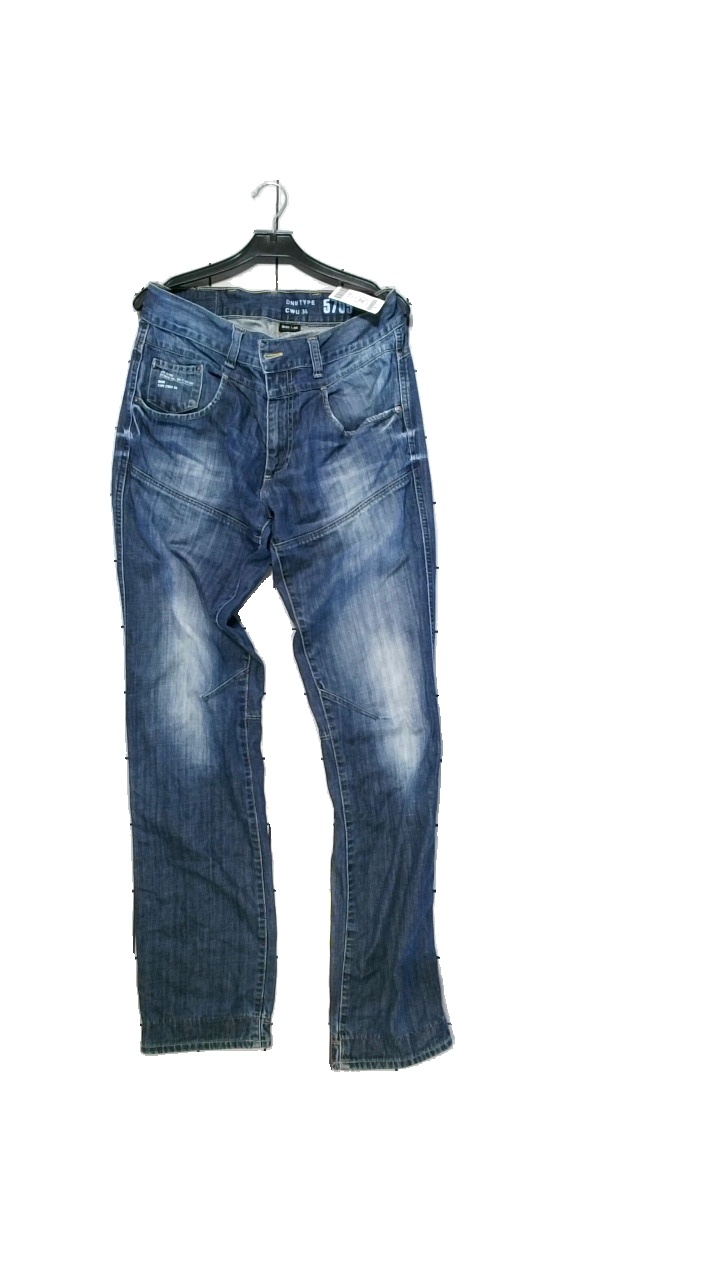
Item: Jeans (Men)
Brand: Dnm Type
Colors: Blue
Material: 100% cotton
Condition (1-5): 3
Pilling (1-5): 4
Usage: Reuse
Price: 50-100